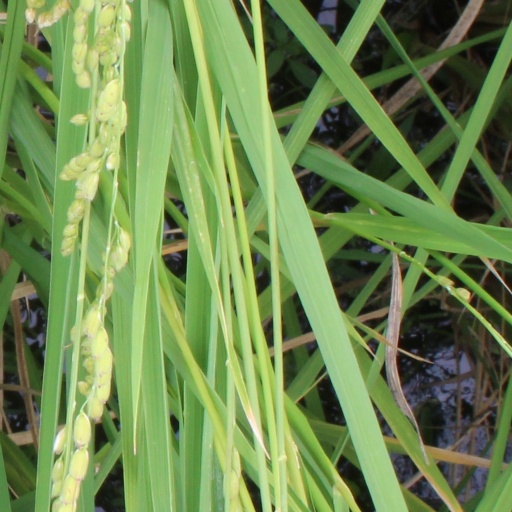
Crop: rice